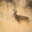
Label: deer